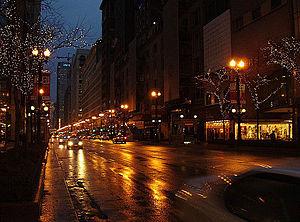
Le Chicago Department of Transportation, connu sous l'acronyme CDOT, est le service municipal responsable de l'infrastructure, la planification, la conception, la construction, l'entretien et la gestion de la voie publique, des rues, ruelles et allées, des ponts et viaducs, de l'éclairage public, des feux de circulation et des panneaux de signalisation dans la ville de Chicago.